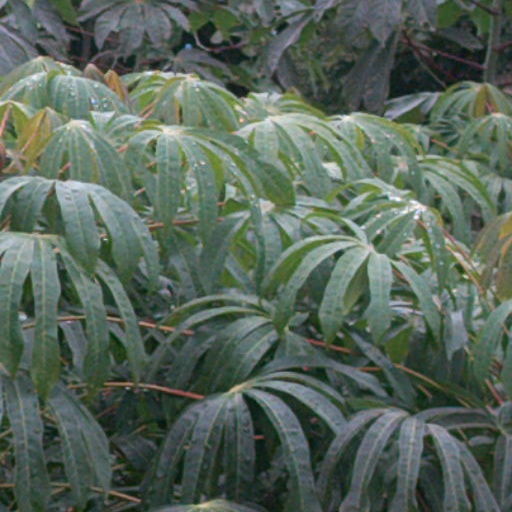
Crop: cassava